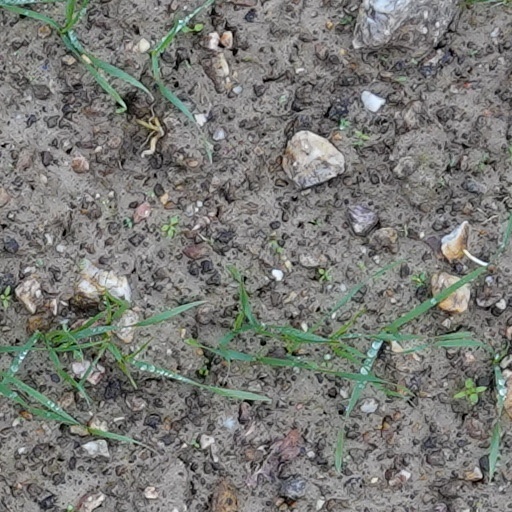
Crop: wheat